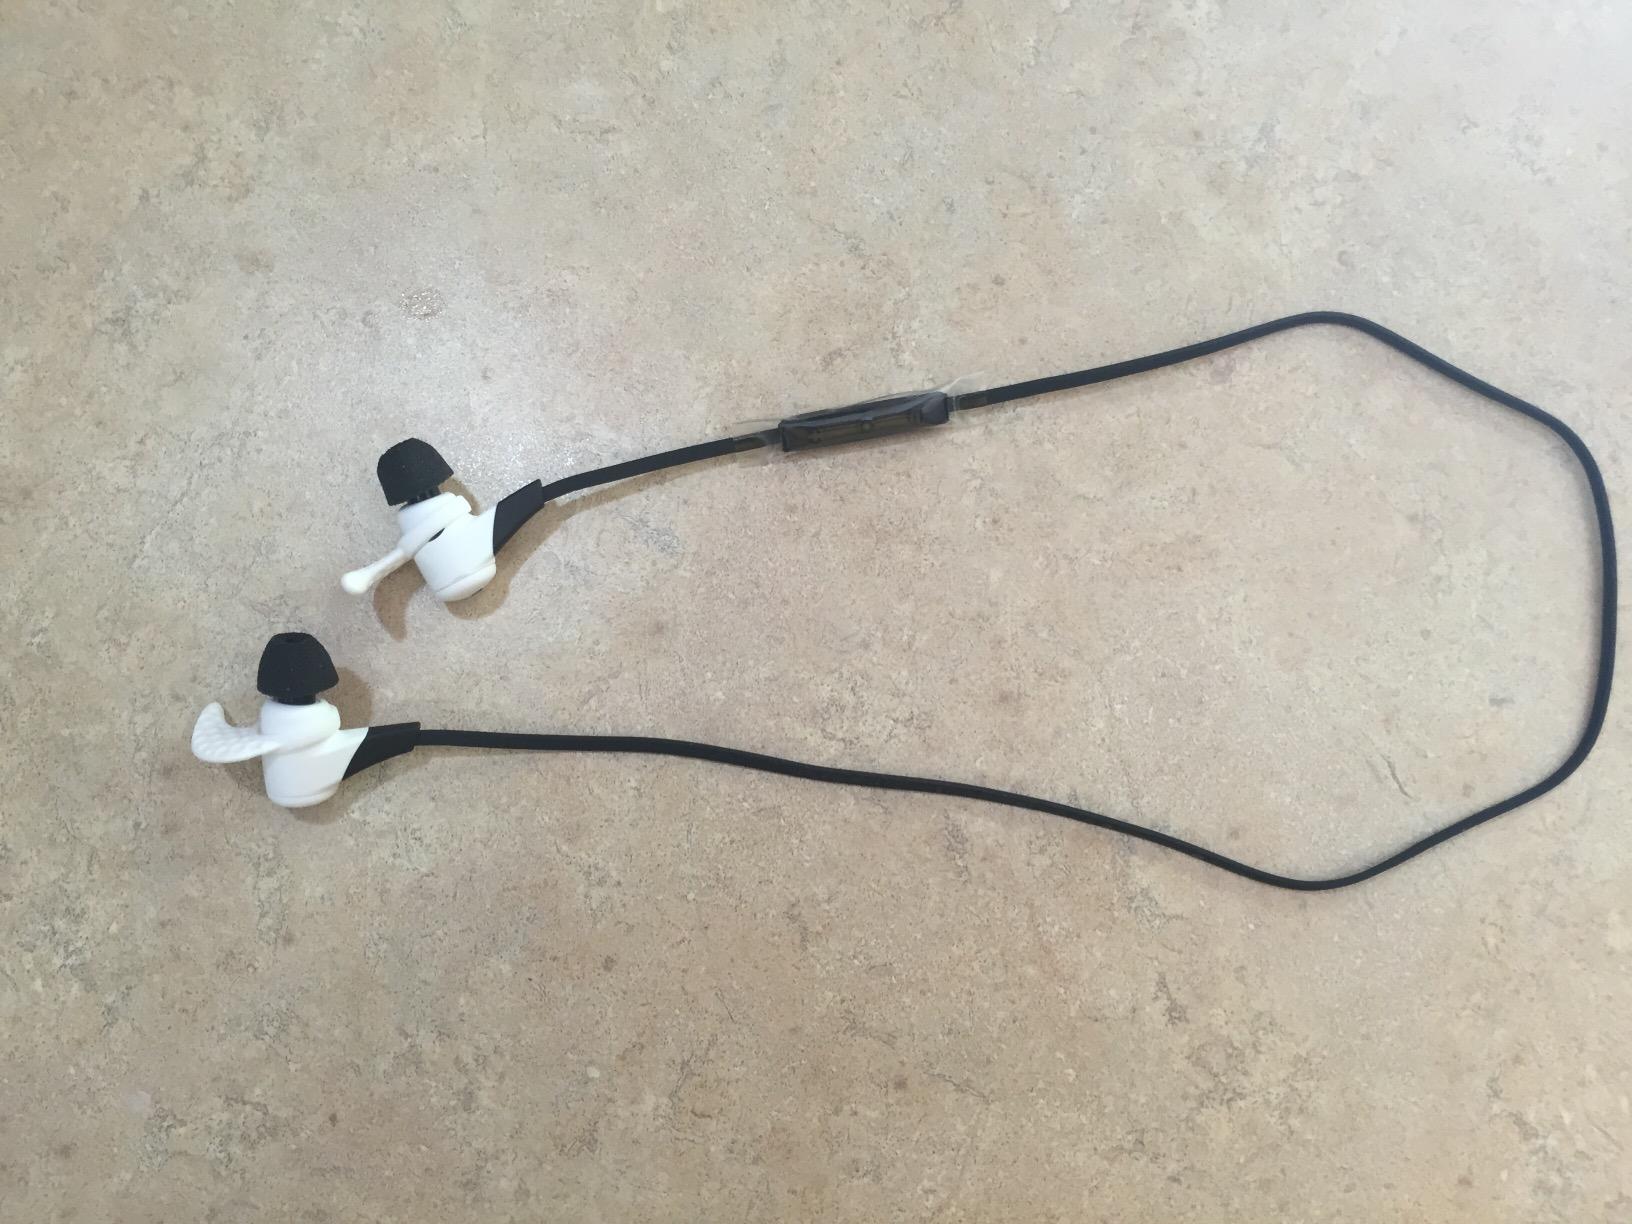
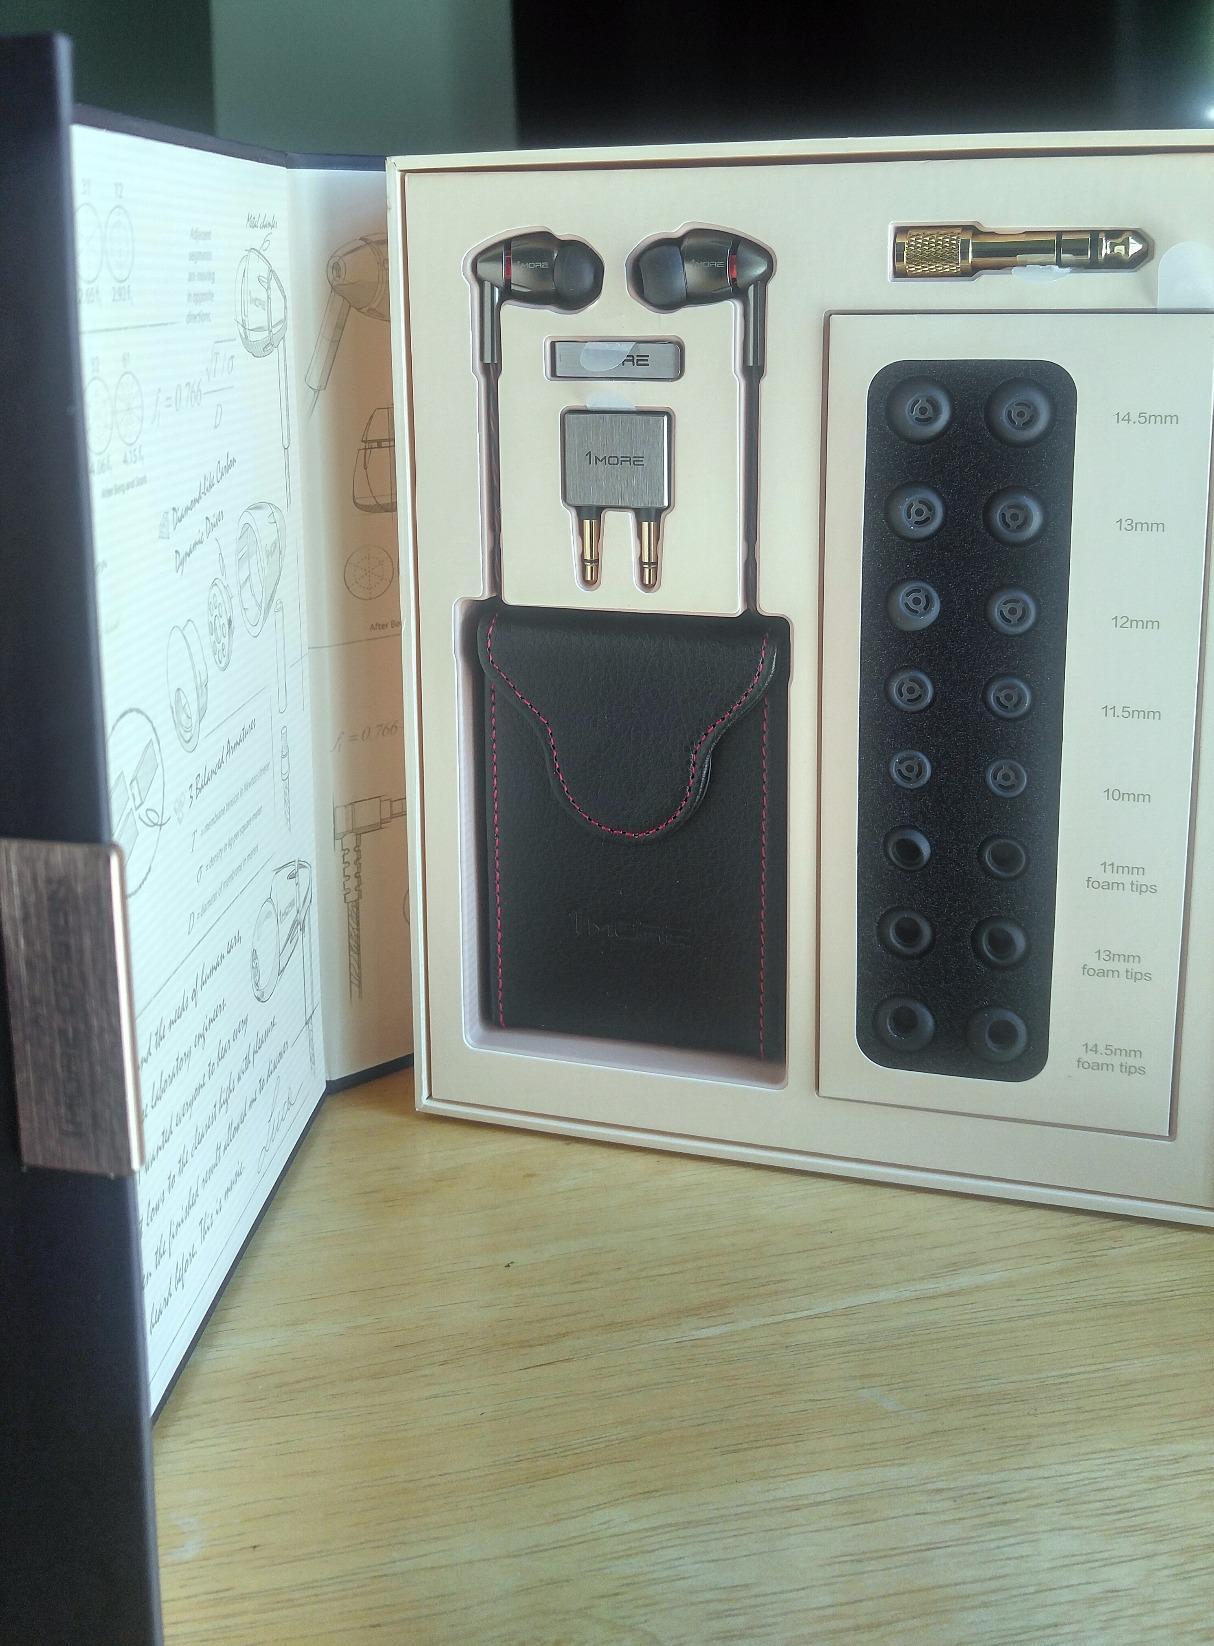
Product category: headphones
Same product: no